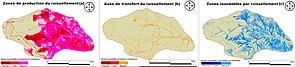
Cartes de production, de transfert et d'accumulation du ruissellement
La Méthode IRIP de cartographie du ruissellement est une méthode de diagnostic des inondations par ruissellement intense mise au point en 2010 par l'IRSTEA à Lyon.